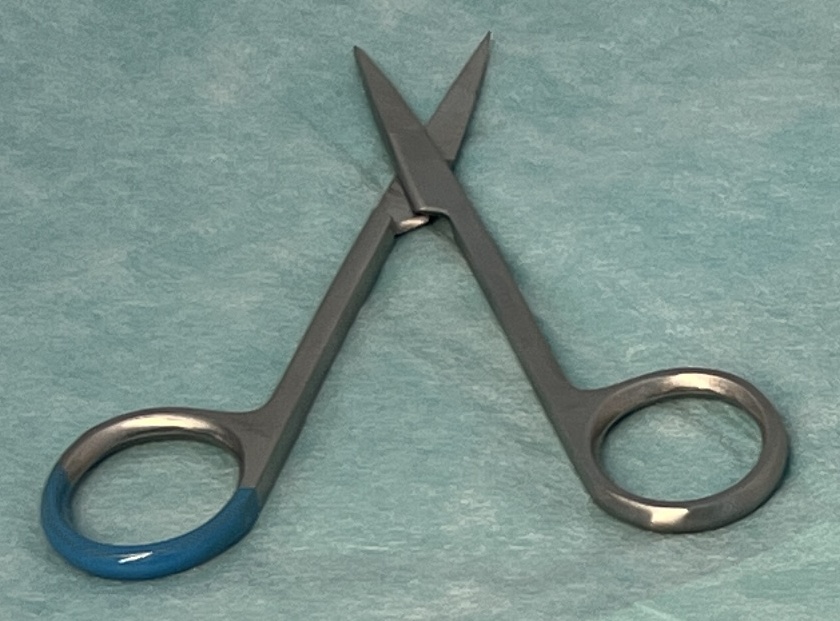
Hinged instrument state: open